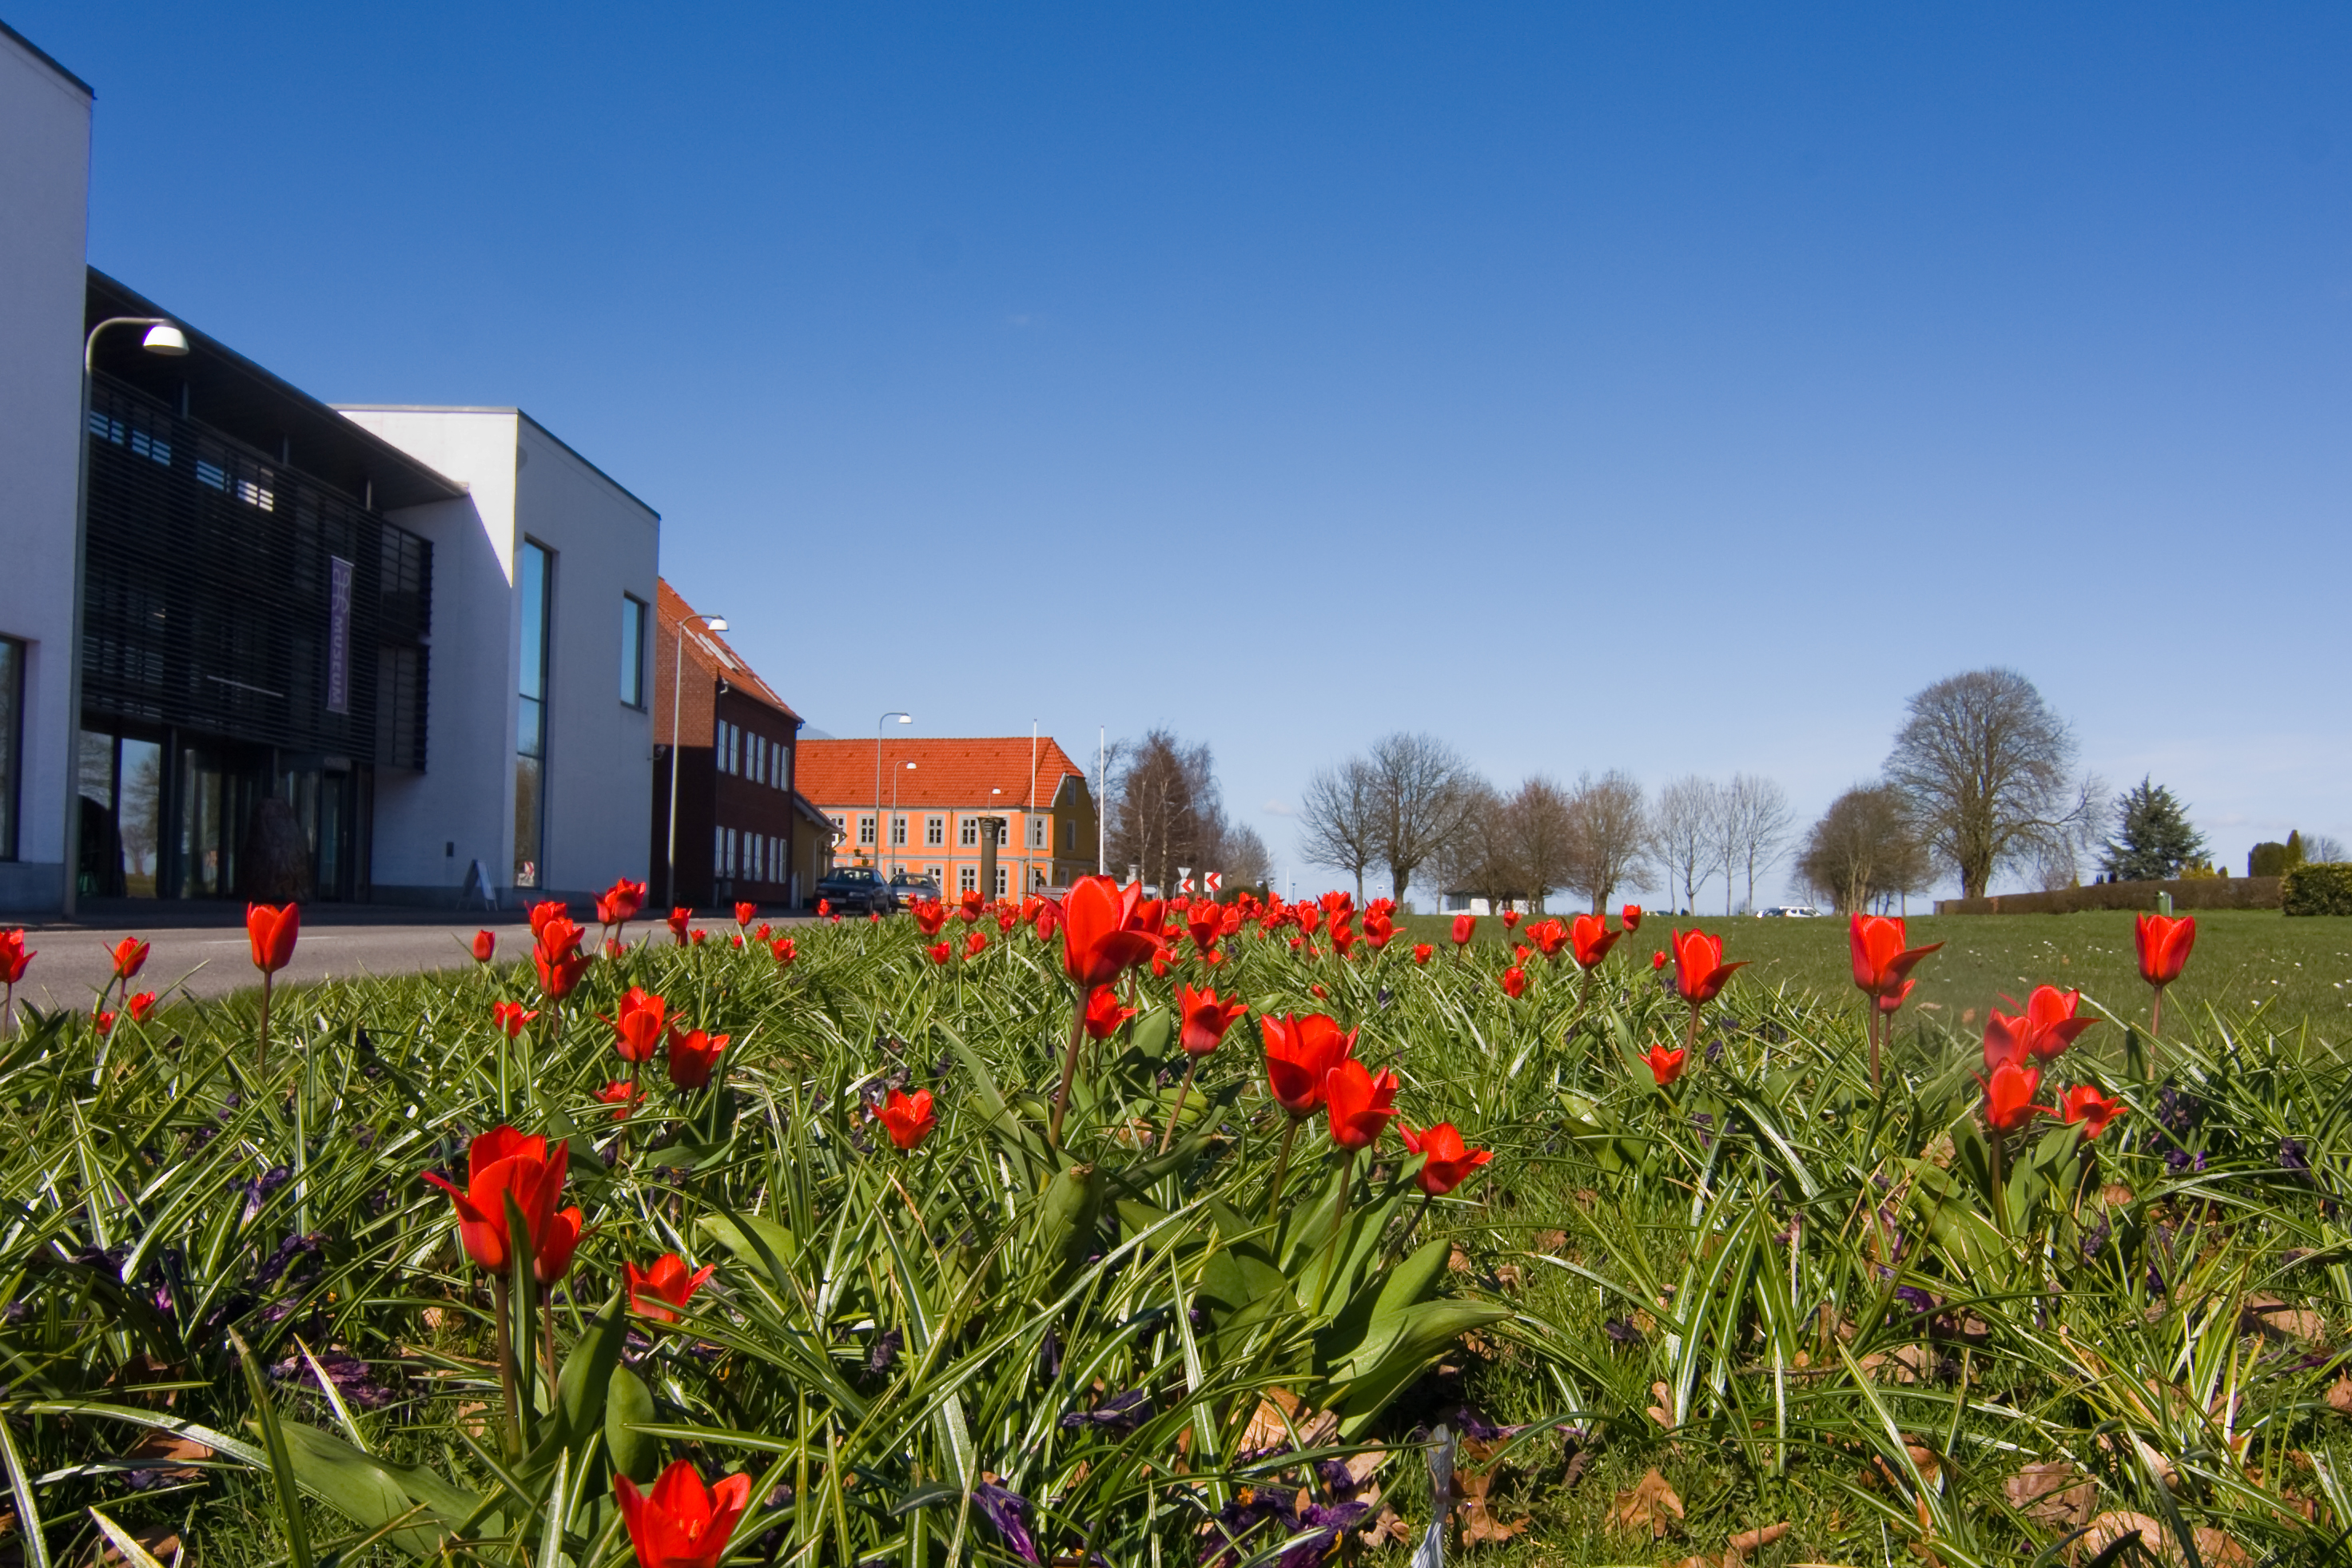
flowers, Jelling, flower, plant, field, sky, flowering plant, meadow, wildflower, spring, house, rural area, landscape, farm, tree, grass, poppy family, poppy, grass family, tourism